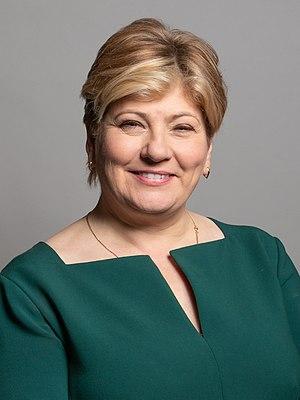
Le Secrétaire d'État des Affaires étrangères du cabinet fantôme est un poste au sein du cabinet fantôme du Royaume-Uni qui s'occupe principalement de questions liées au Foreign Office. S'il est élu, la personne désignée comme secrétaire aux Affaires étrangères de l'ombre peut être prévu pour devenir le nouveau secrétaire d'État des Affaires étrangères.
Le Secrétaire d'État à la Sortie de l'Union européenne du cabinet fantôme, — surnommé Secrétaire du Brexit de l'ombre est un ancien poste au sein de l'opposition qui traite des questions entourant le retrait du Royaume-Uni de l'UE. S'il est élu, la personne désignée comme secrétaire d'État du cabinet fantôme peut être désignée comme nouveau secrétaire d'État.
Emily Thornberry, née le 27 juillet 1960 à Londres, est une avocate et femme politique britannique membre du Parti travailliste.